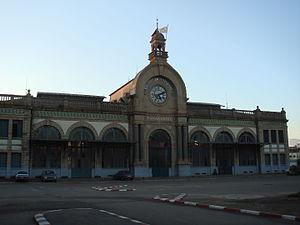
La ligne Tananarive-Côte Est, ou TCE, est une ligne de chemin de fer reliant la capitale de Madagascar, Antananarivo, située sur les Hautes Terres, à la ville portuaire de Toamasina, sur la côte orientale de l'île.